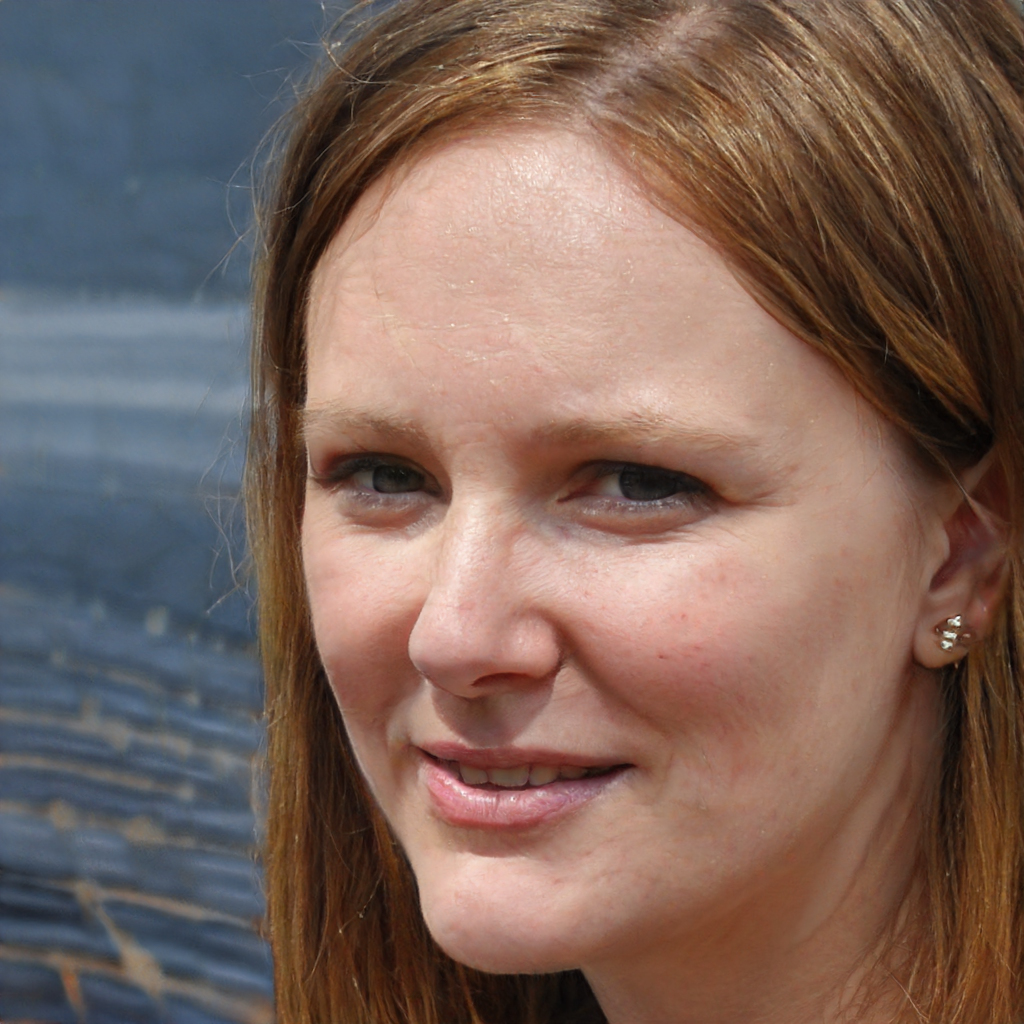
Portrait style: Real Portrait